Kwadwo Asamoah

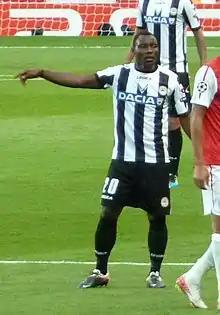
Asamoah playing for Udinese in the 2011–12 UEFA Champions League play-off versus Arsenal F.C.

In June 2008, Asamoah was signed by Serie A club Udinese where he established himself and became a linch pin for both club and country. After some good performances at the 2010 World Cup and Africa Cup of Nations, he became a target of top clubs in Europe.